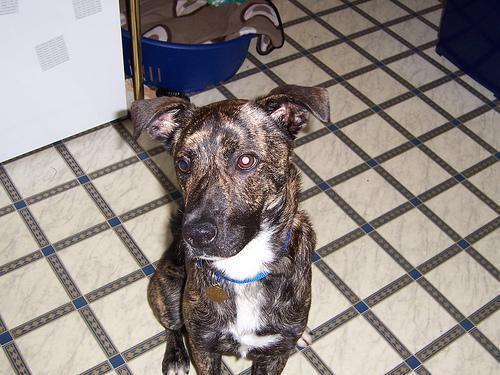
staffordshire bull terrier